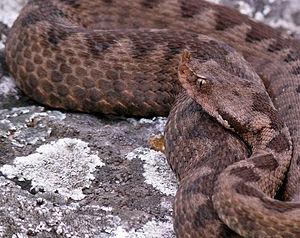
Vipera ammodytes, la Vipère ammodyte ou vipère cornue, est une espèce de serpents de la famille des Viperidae.